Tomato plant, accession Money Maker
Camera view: bottom (45 deg); turntable rotation: 0 degrees
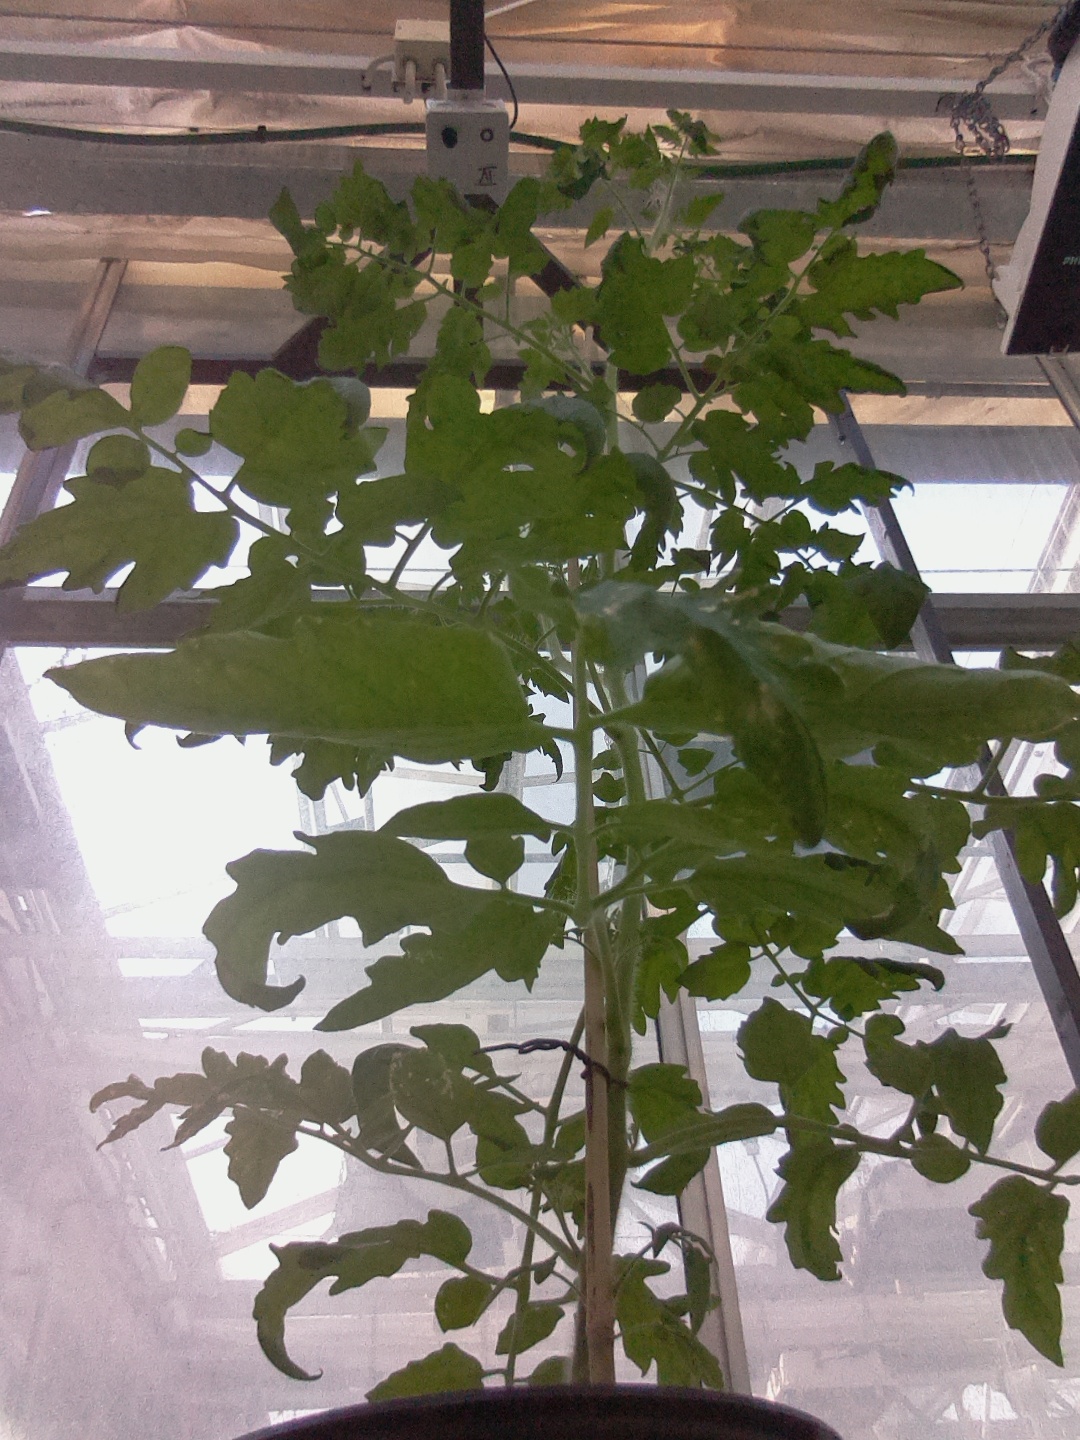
BBCH growth stage 70: Fruits at the main stem or branches visibles